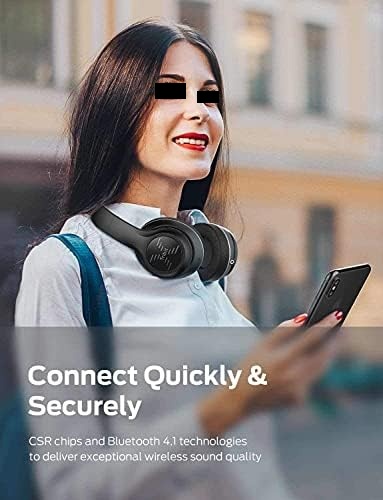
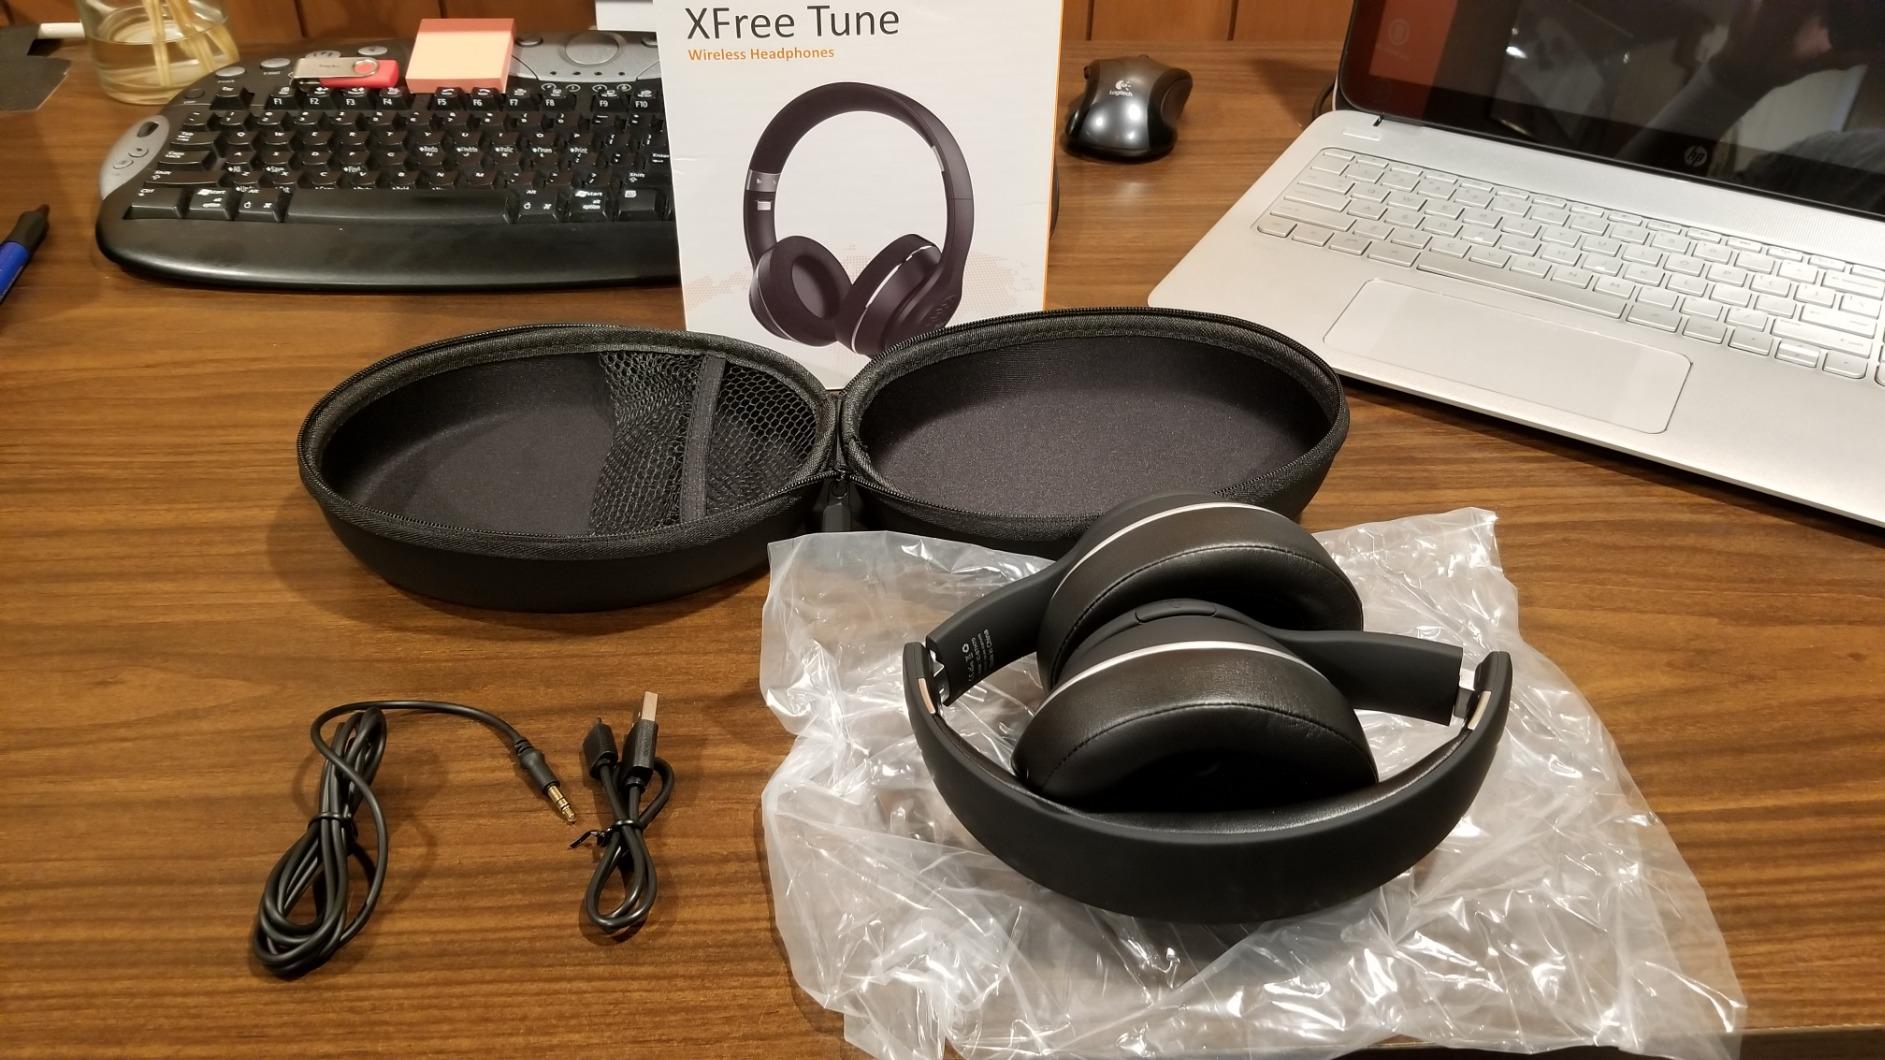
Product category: headphones
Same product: yes